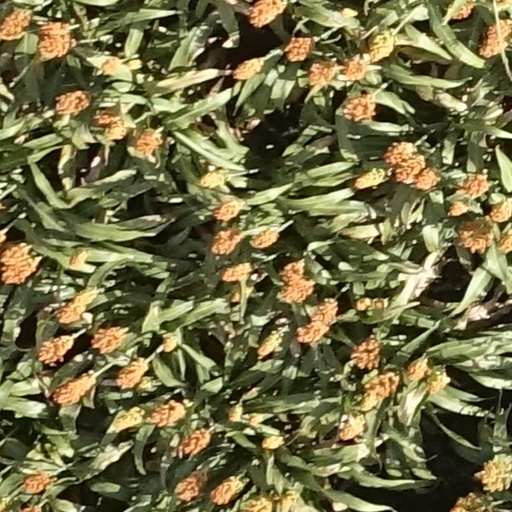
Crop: sorghum